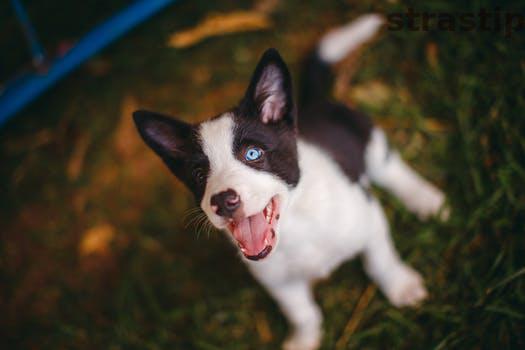
Label: Watermark